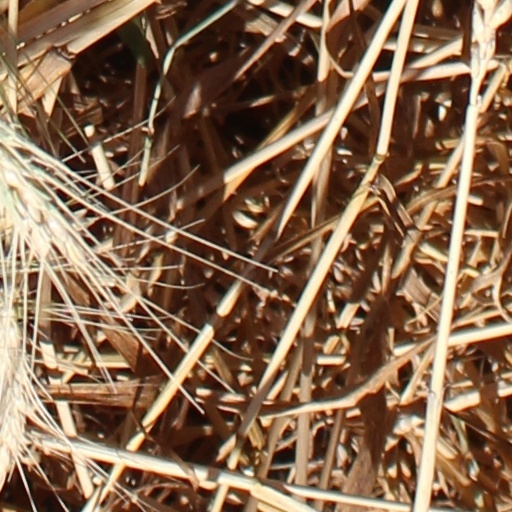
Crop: wheat